Pascal Wehrlein

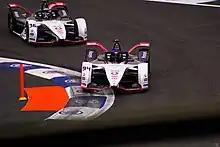
Wehrlein leading teammate André Lotterer to a dominant victory at the 2022 Mexico City ePrix.

Wehrlein was signed up to drive for the Porsche Formula E team for the 2020-21 Formula E World Championship. Wehrlein replaced Neel Jani and partnered with fellow countryman André Lotterer. Wehrlein took pole at the Puebla ePrix and crossed the finish line first, before being disqualified after his team failed to declare his tyre set.